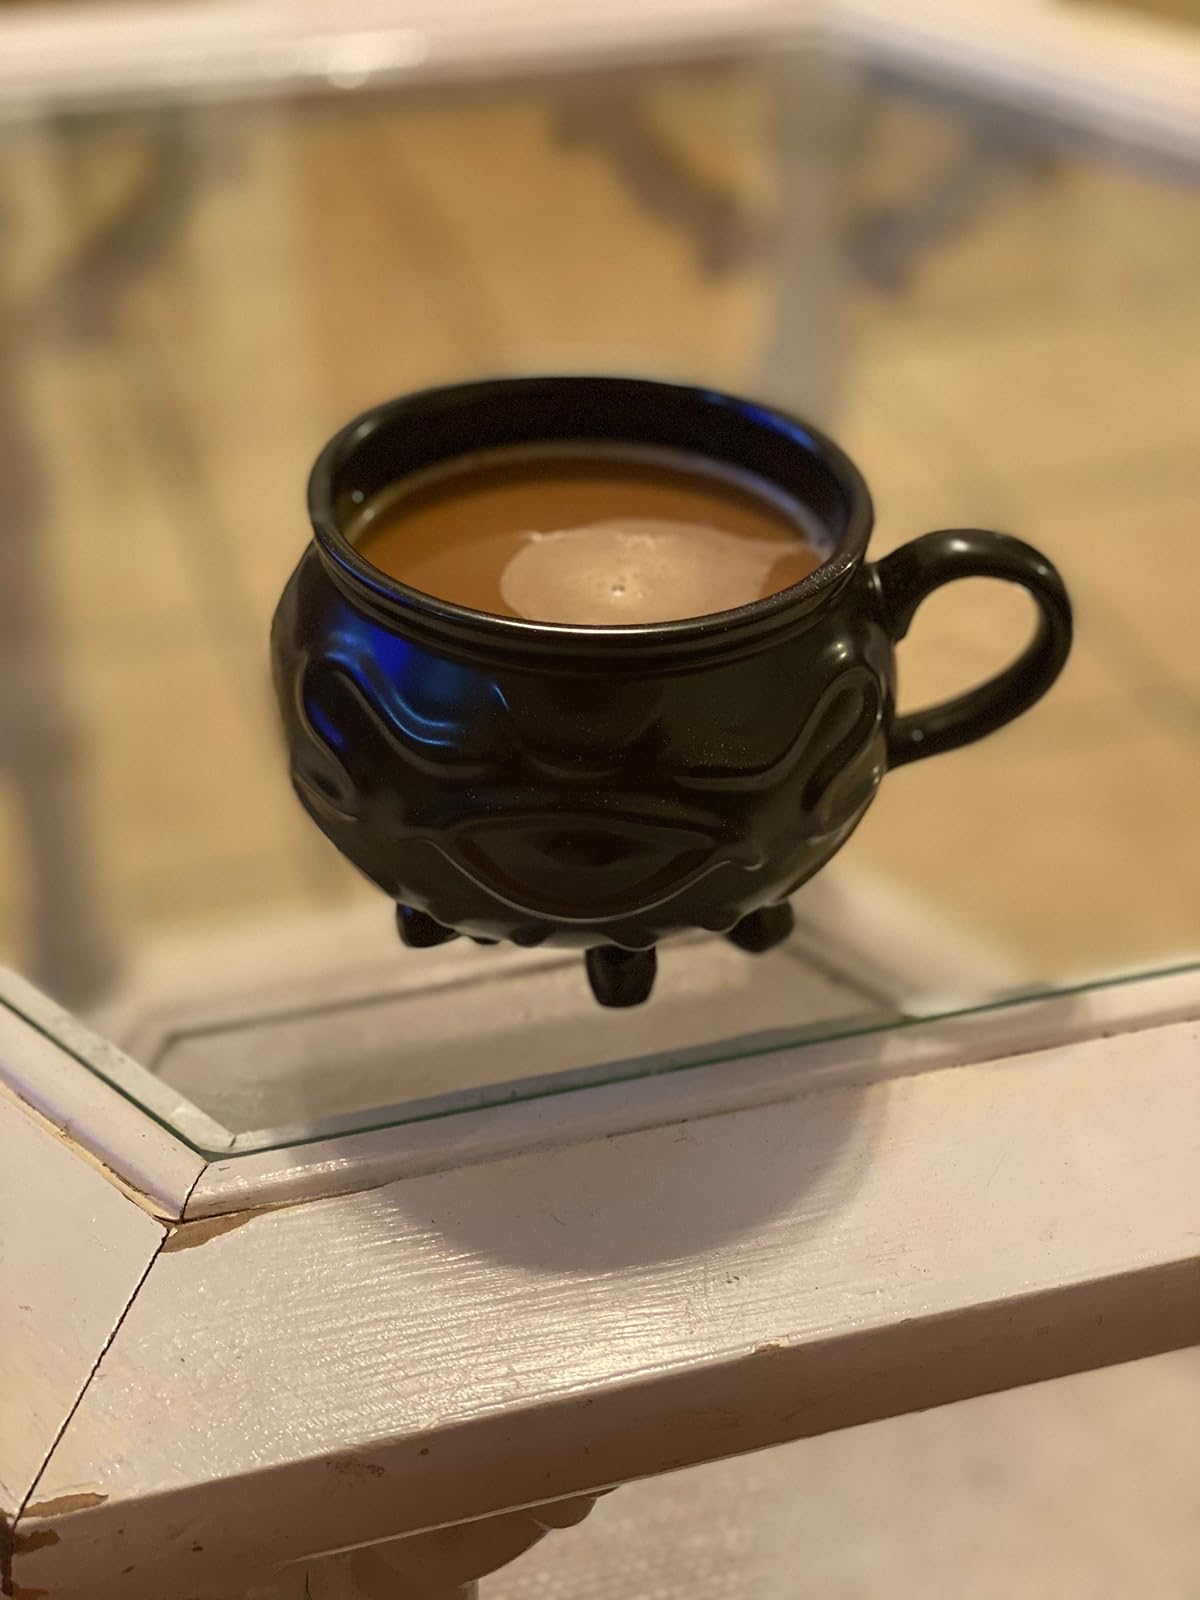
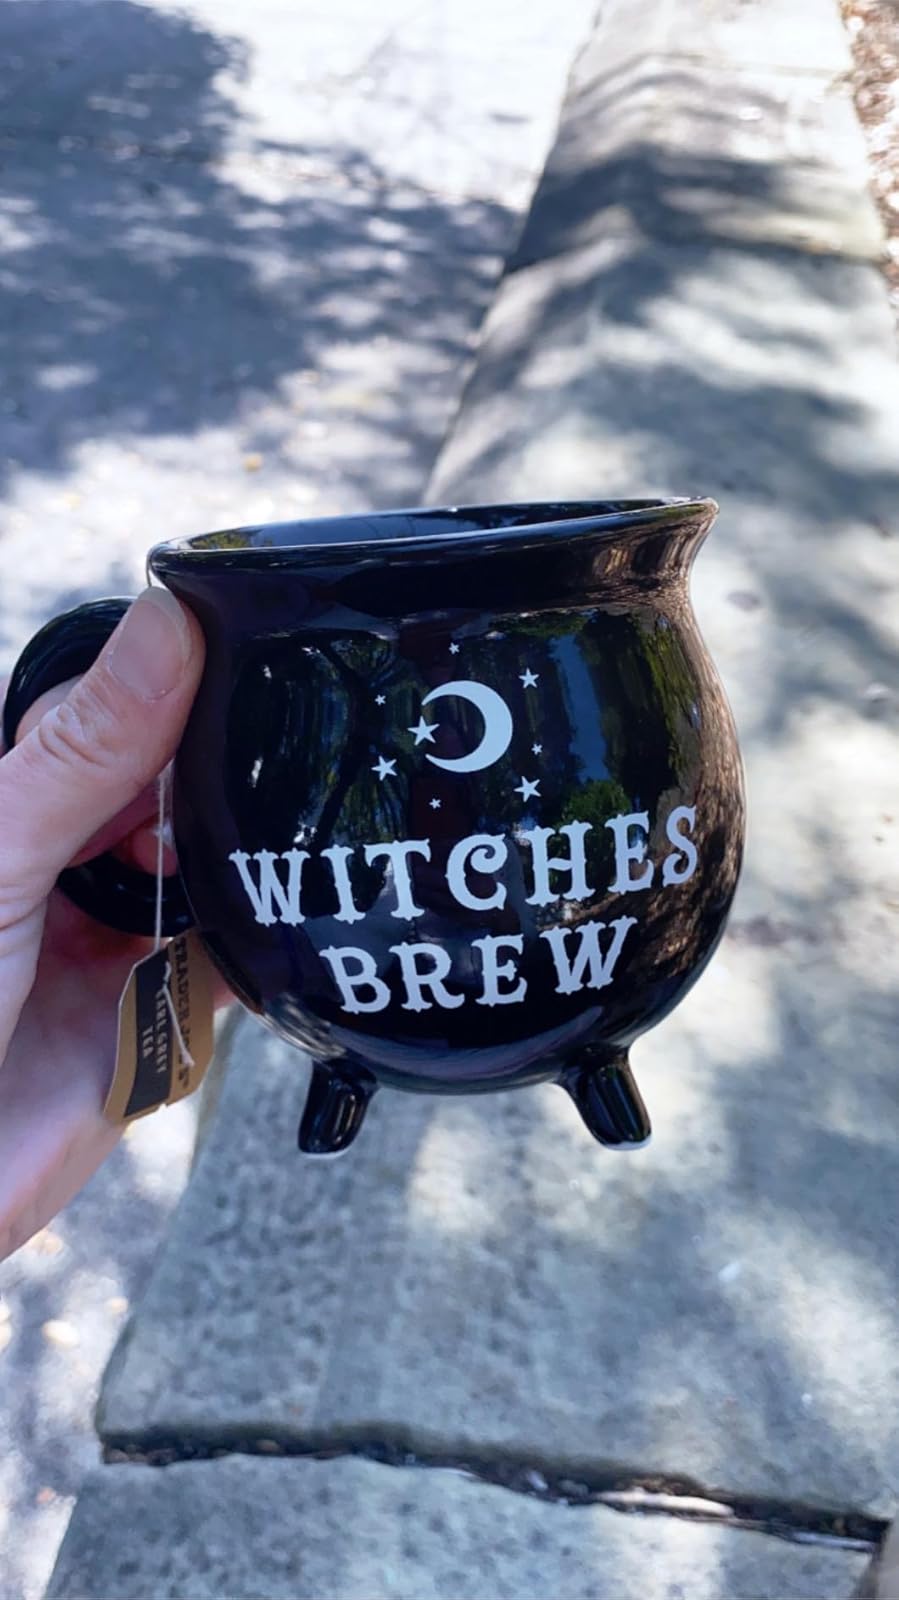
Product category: items_mug
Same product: no